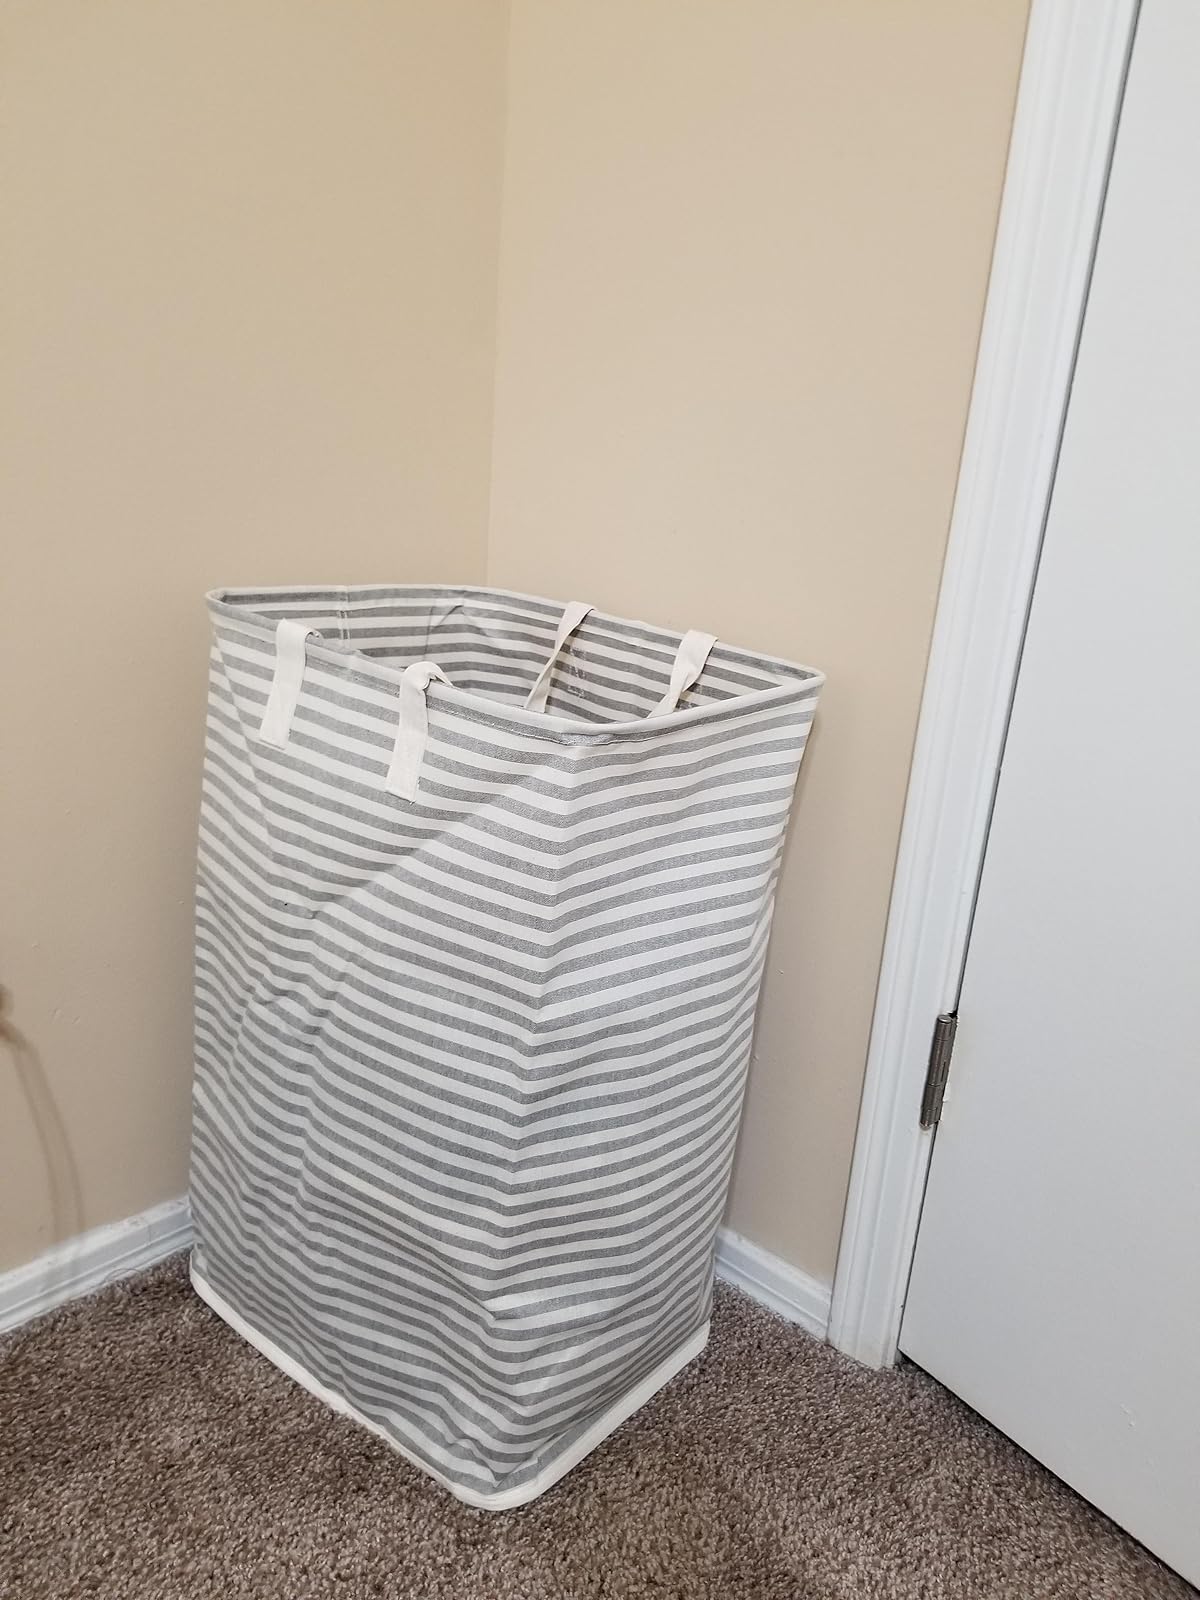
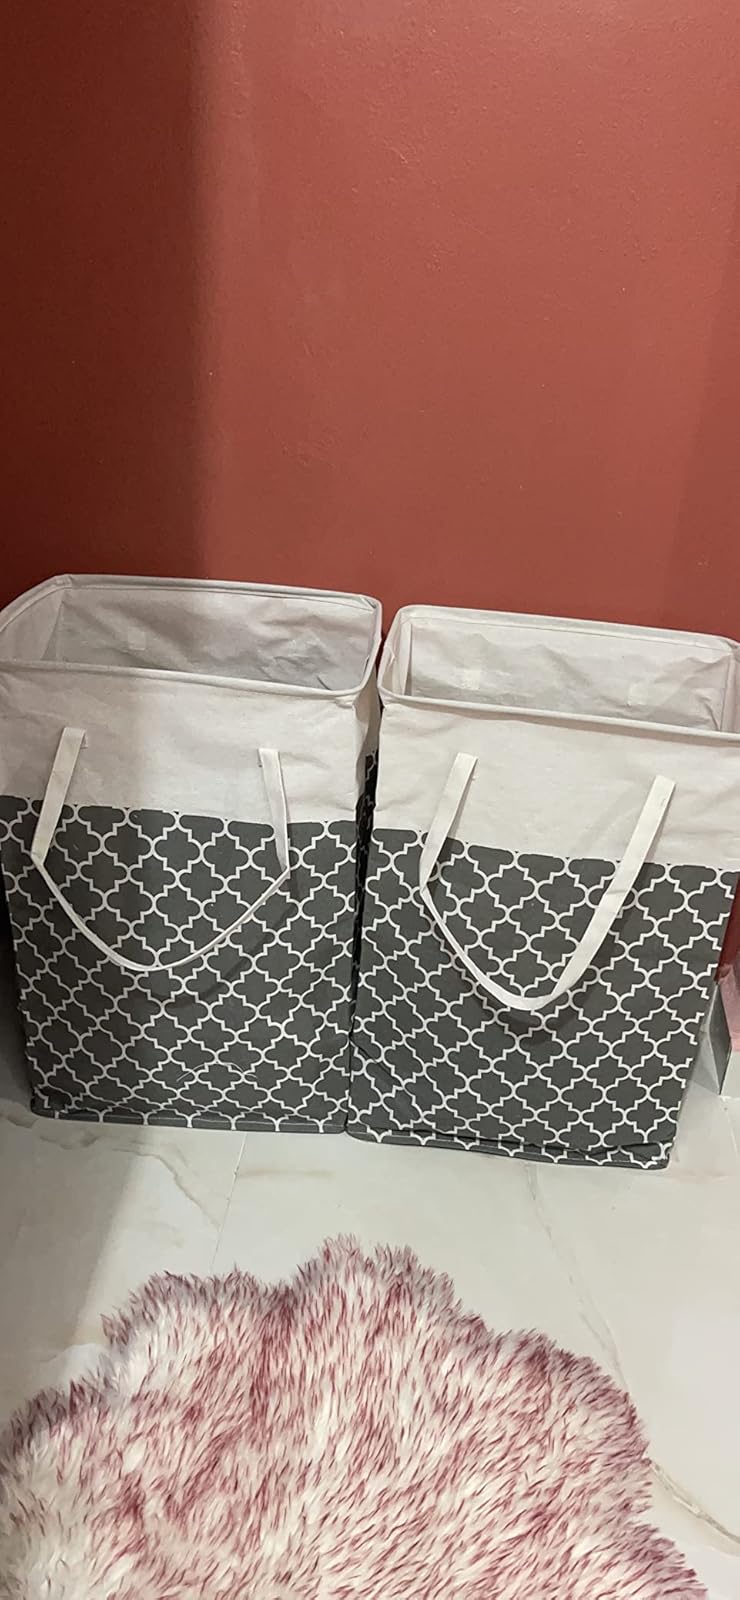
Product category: items_hamper
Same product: no